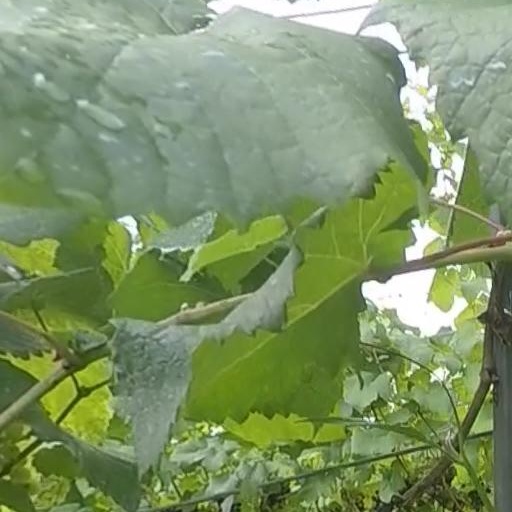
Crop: grape